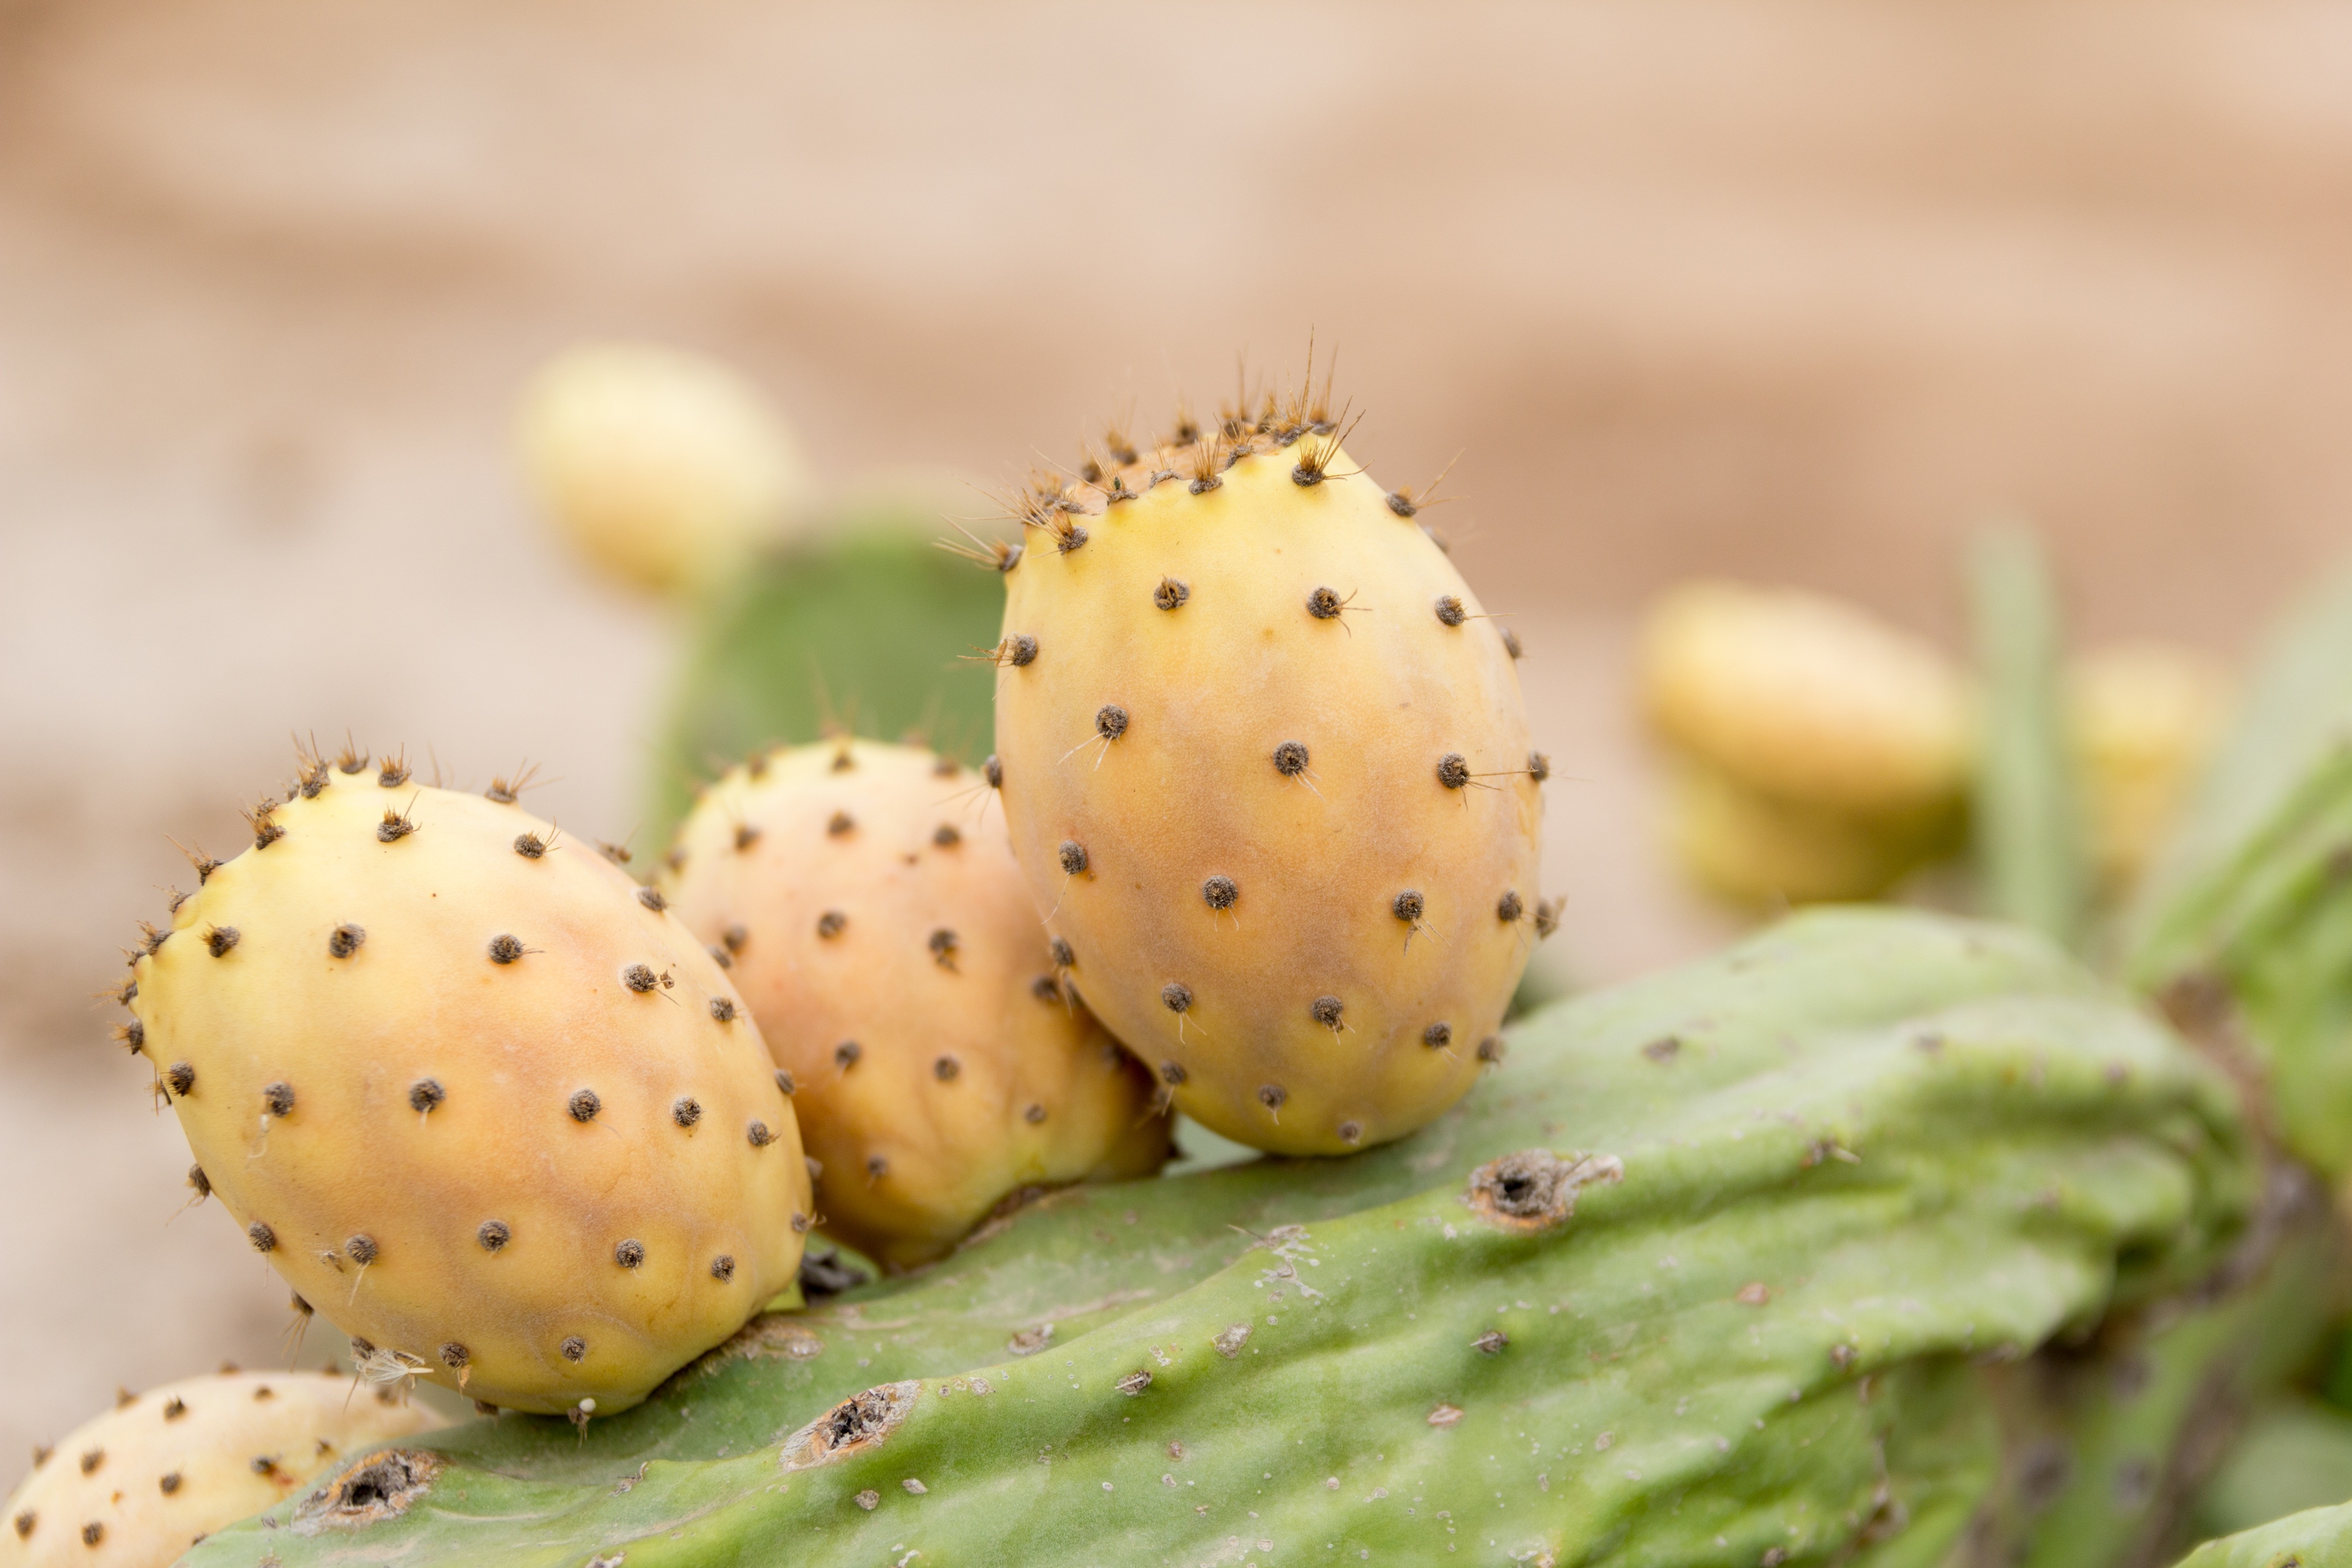
cactus, plant, photography, fruit, sweet, leaf, flower, food, mediterranean, produce, botany, flora, close up, thorns, skewers, macro photography, flowering plant, prickly pear, prickly pear cactus, land plant, nopal, barbary fig